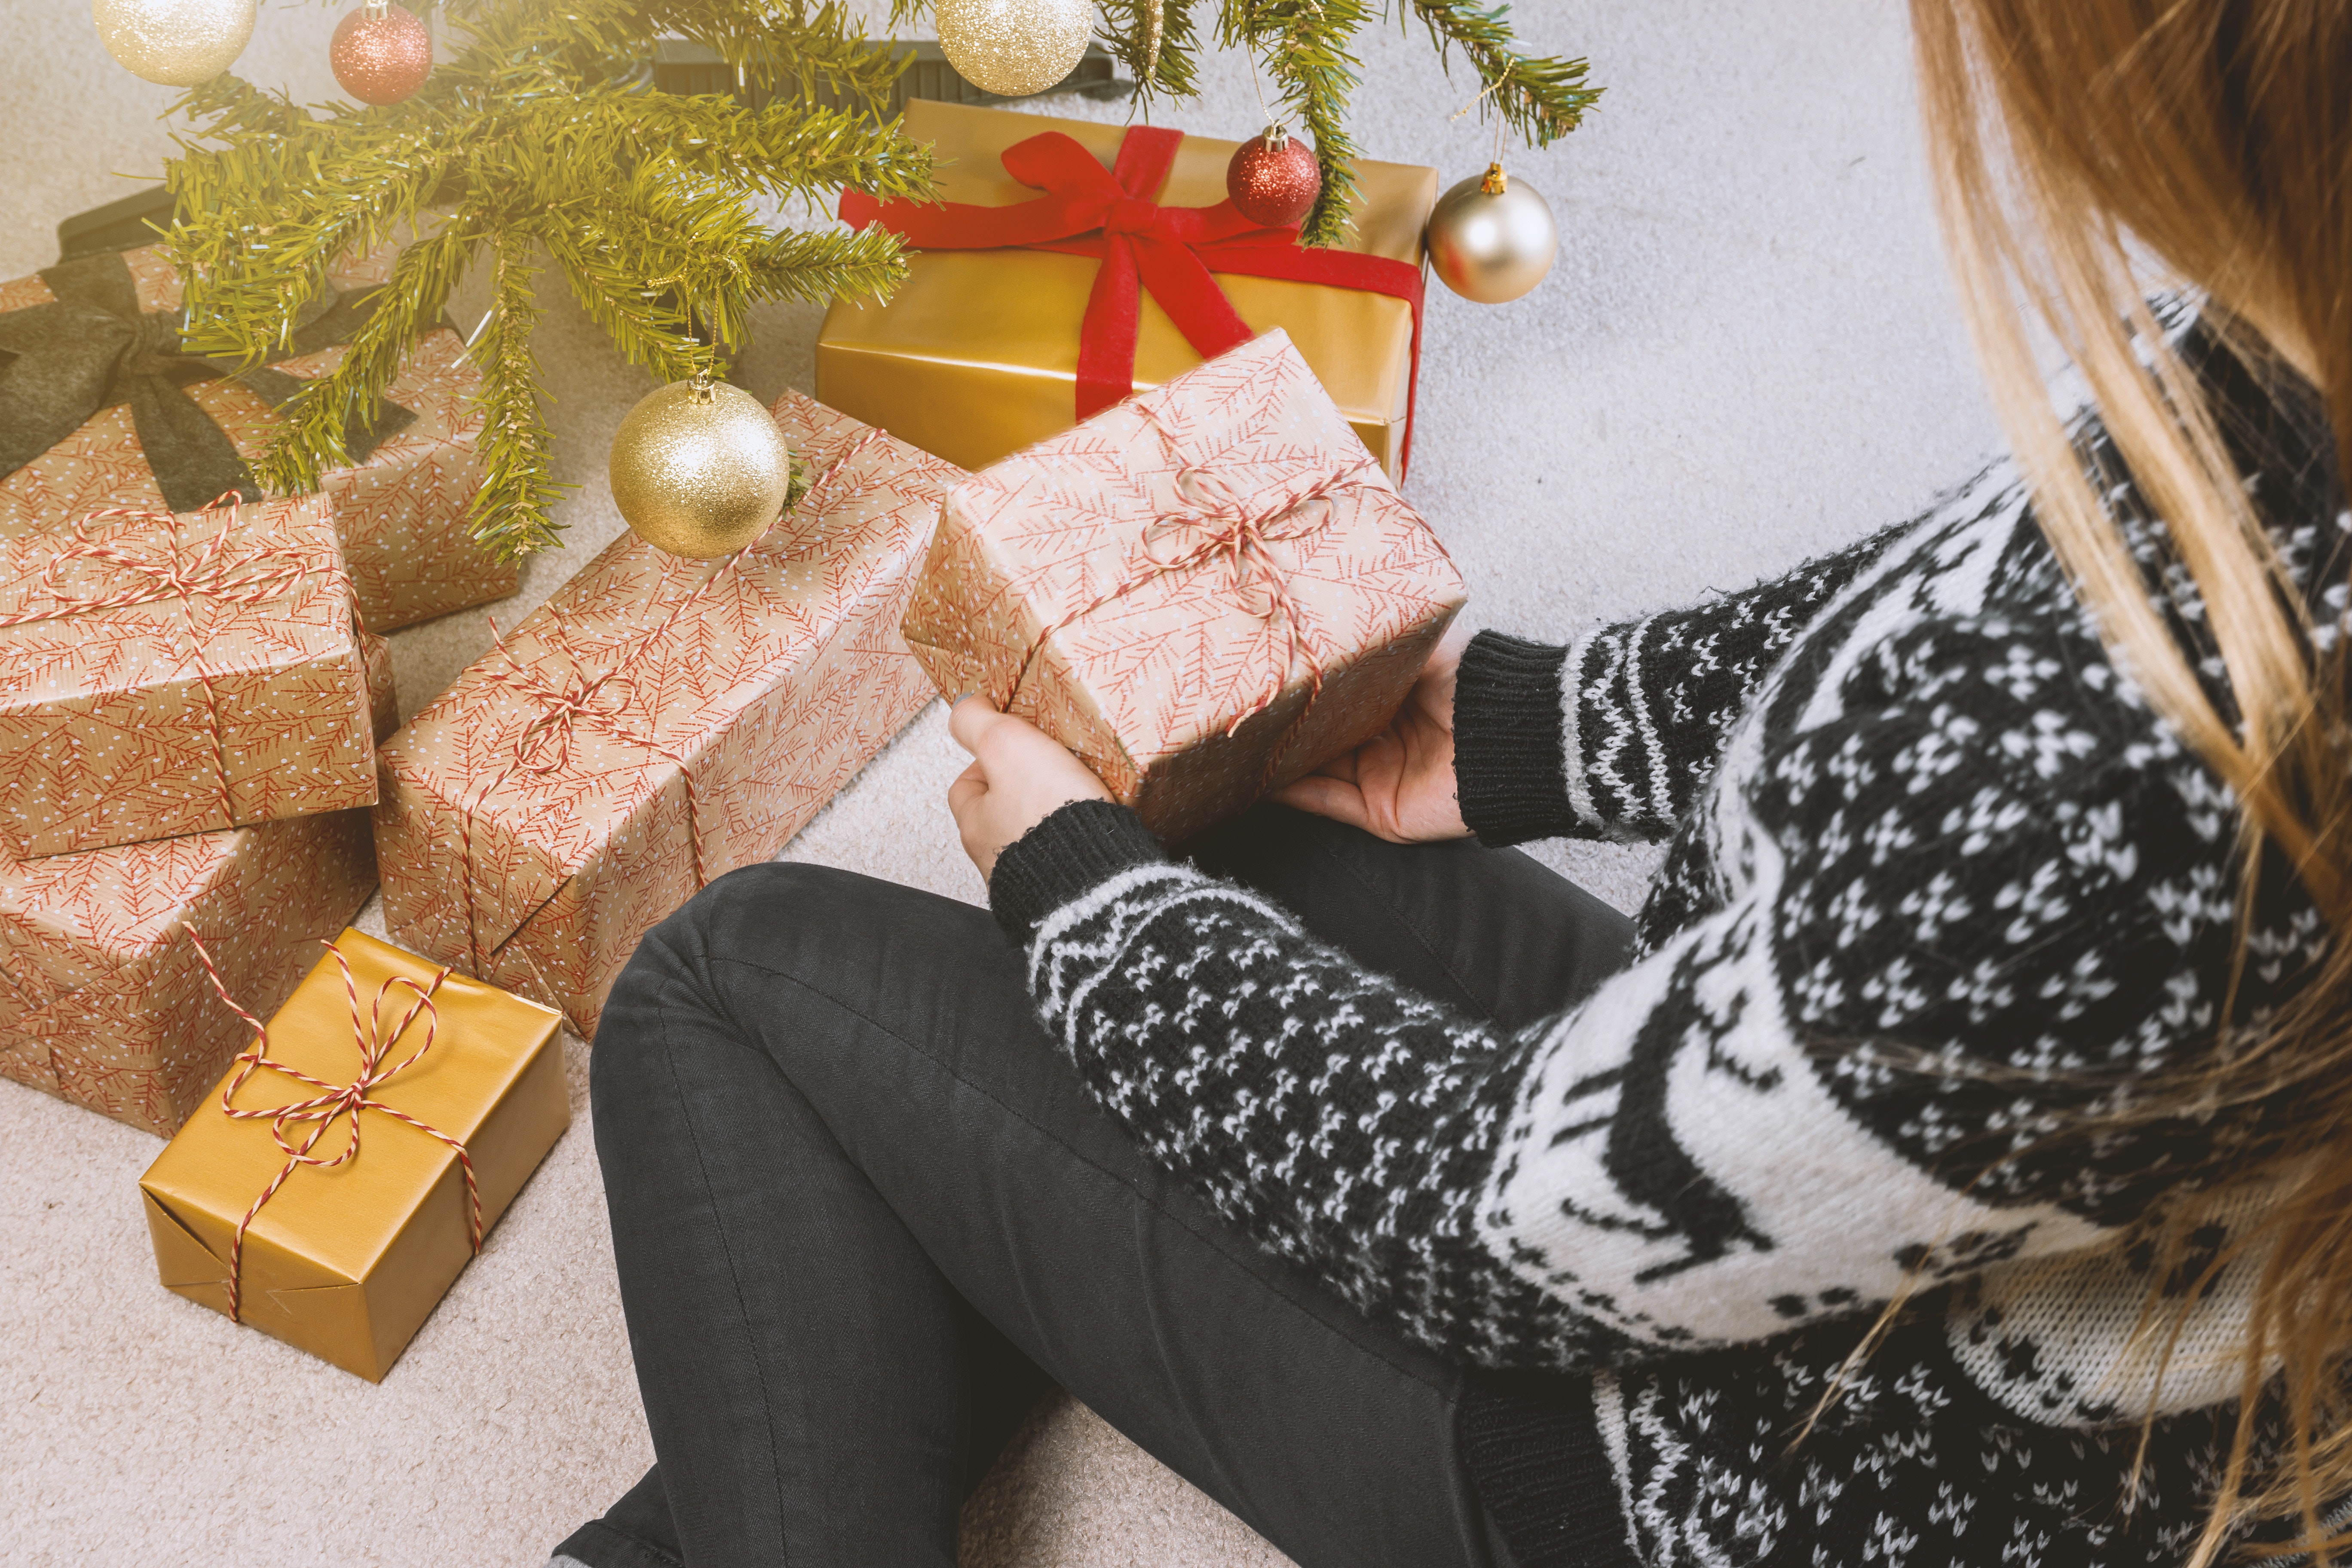
gift wrapping, present, christmas, christmas eve, tree, christmas stocking, christmas decoration, interior design